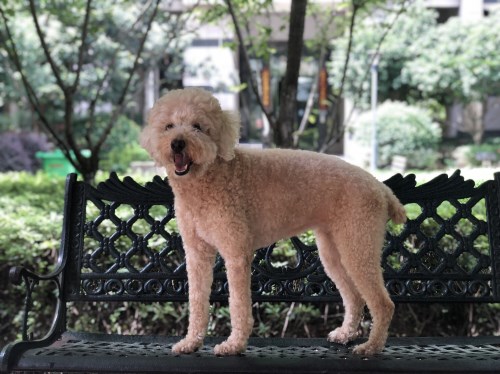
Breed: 2925-n000114-toy_poodle